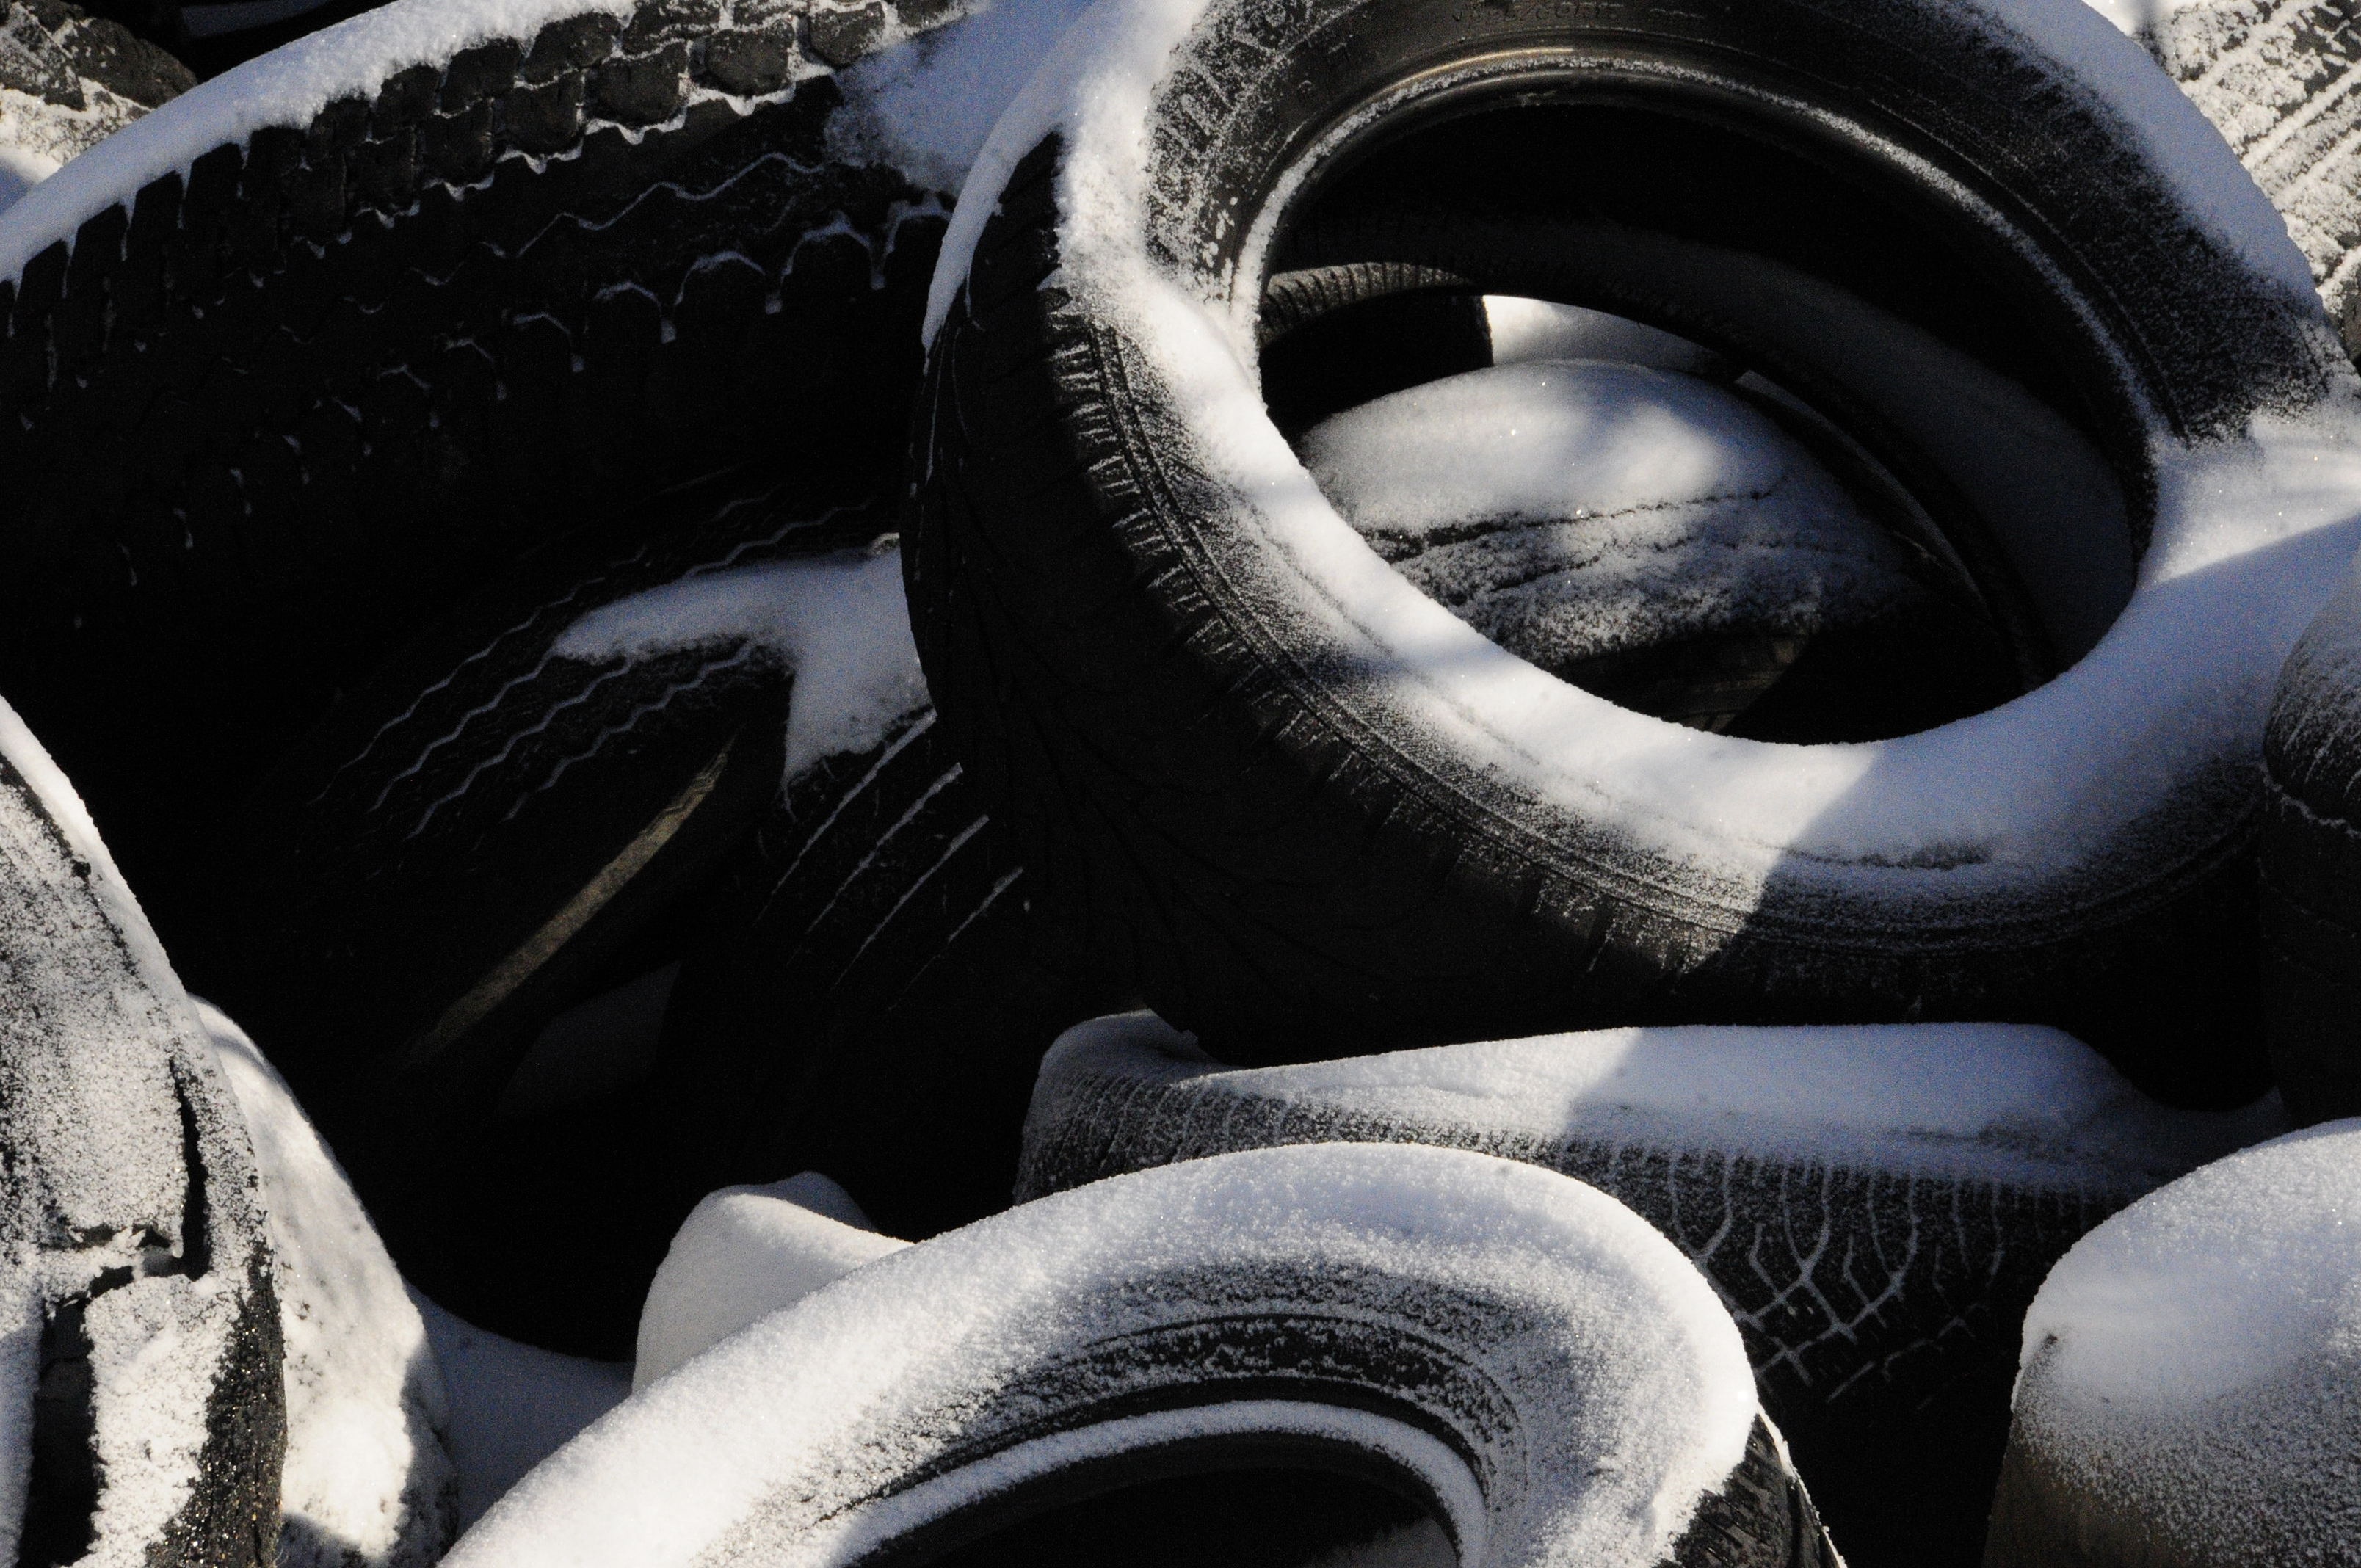
snow, black and white, white, photography, wheel, blue, black, monochrome, tire, close up, reflex camera, tires, footwear, junkyard, monochrome photography, single lens reflex camera, automotive tire